Osberht of Northumbria

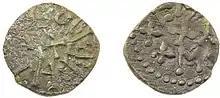
A styca of Osberht

Osberht (died 21 March 867) was king of Northumbria in the middle of the 9th century. Sources on Northumbrian history in this period are limited. Osberht's descent is not known and the dating of his reign is problematic.